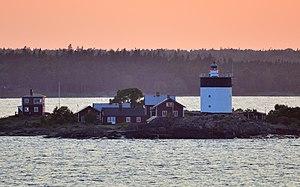
Le phare de Svartklubben est un phare situé sur une petite île proche de l'île Singö en mer d'Åland, appartenant à la commune de Norrtälje, dans le Comté de Stockholm.